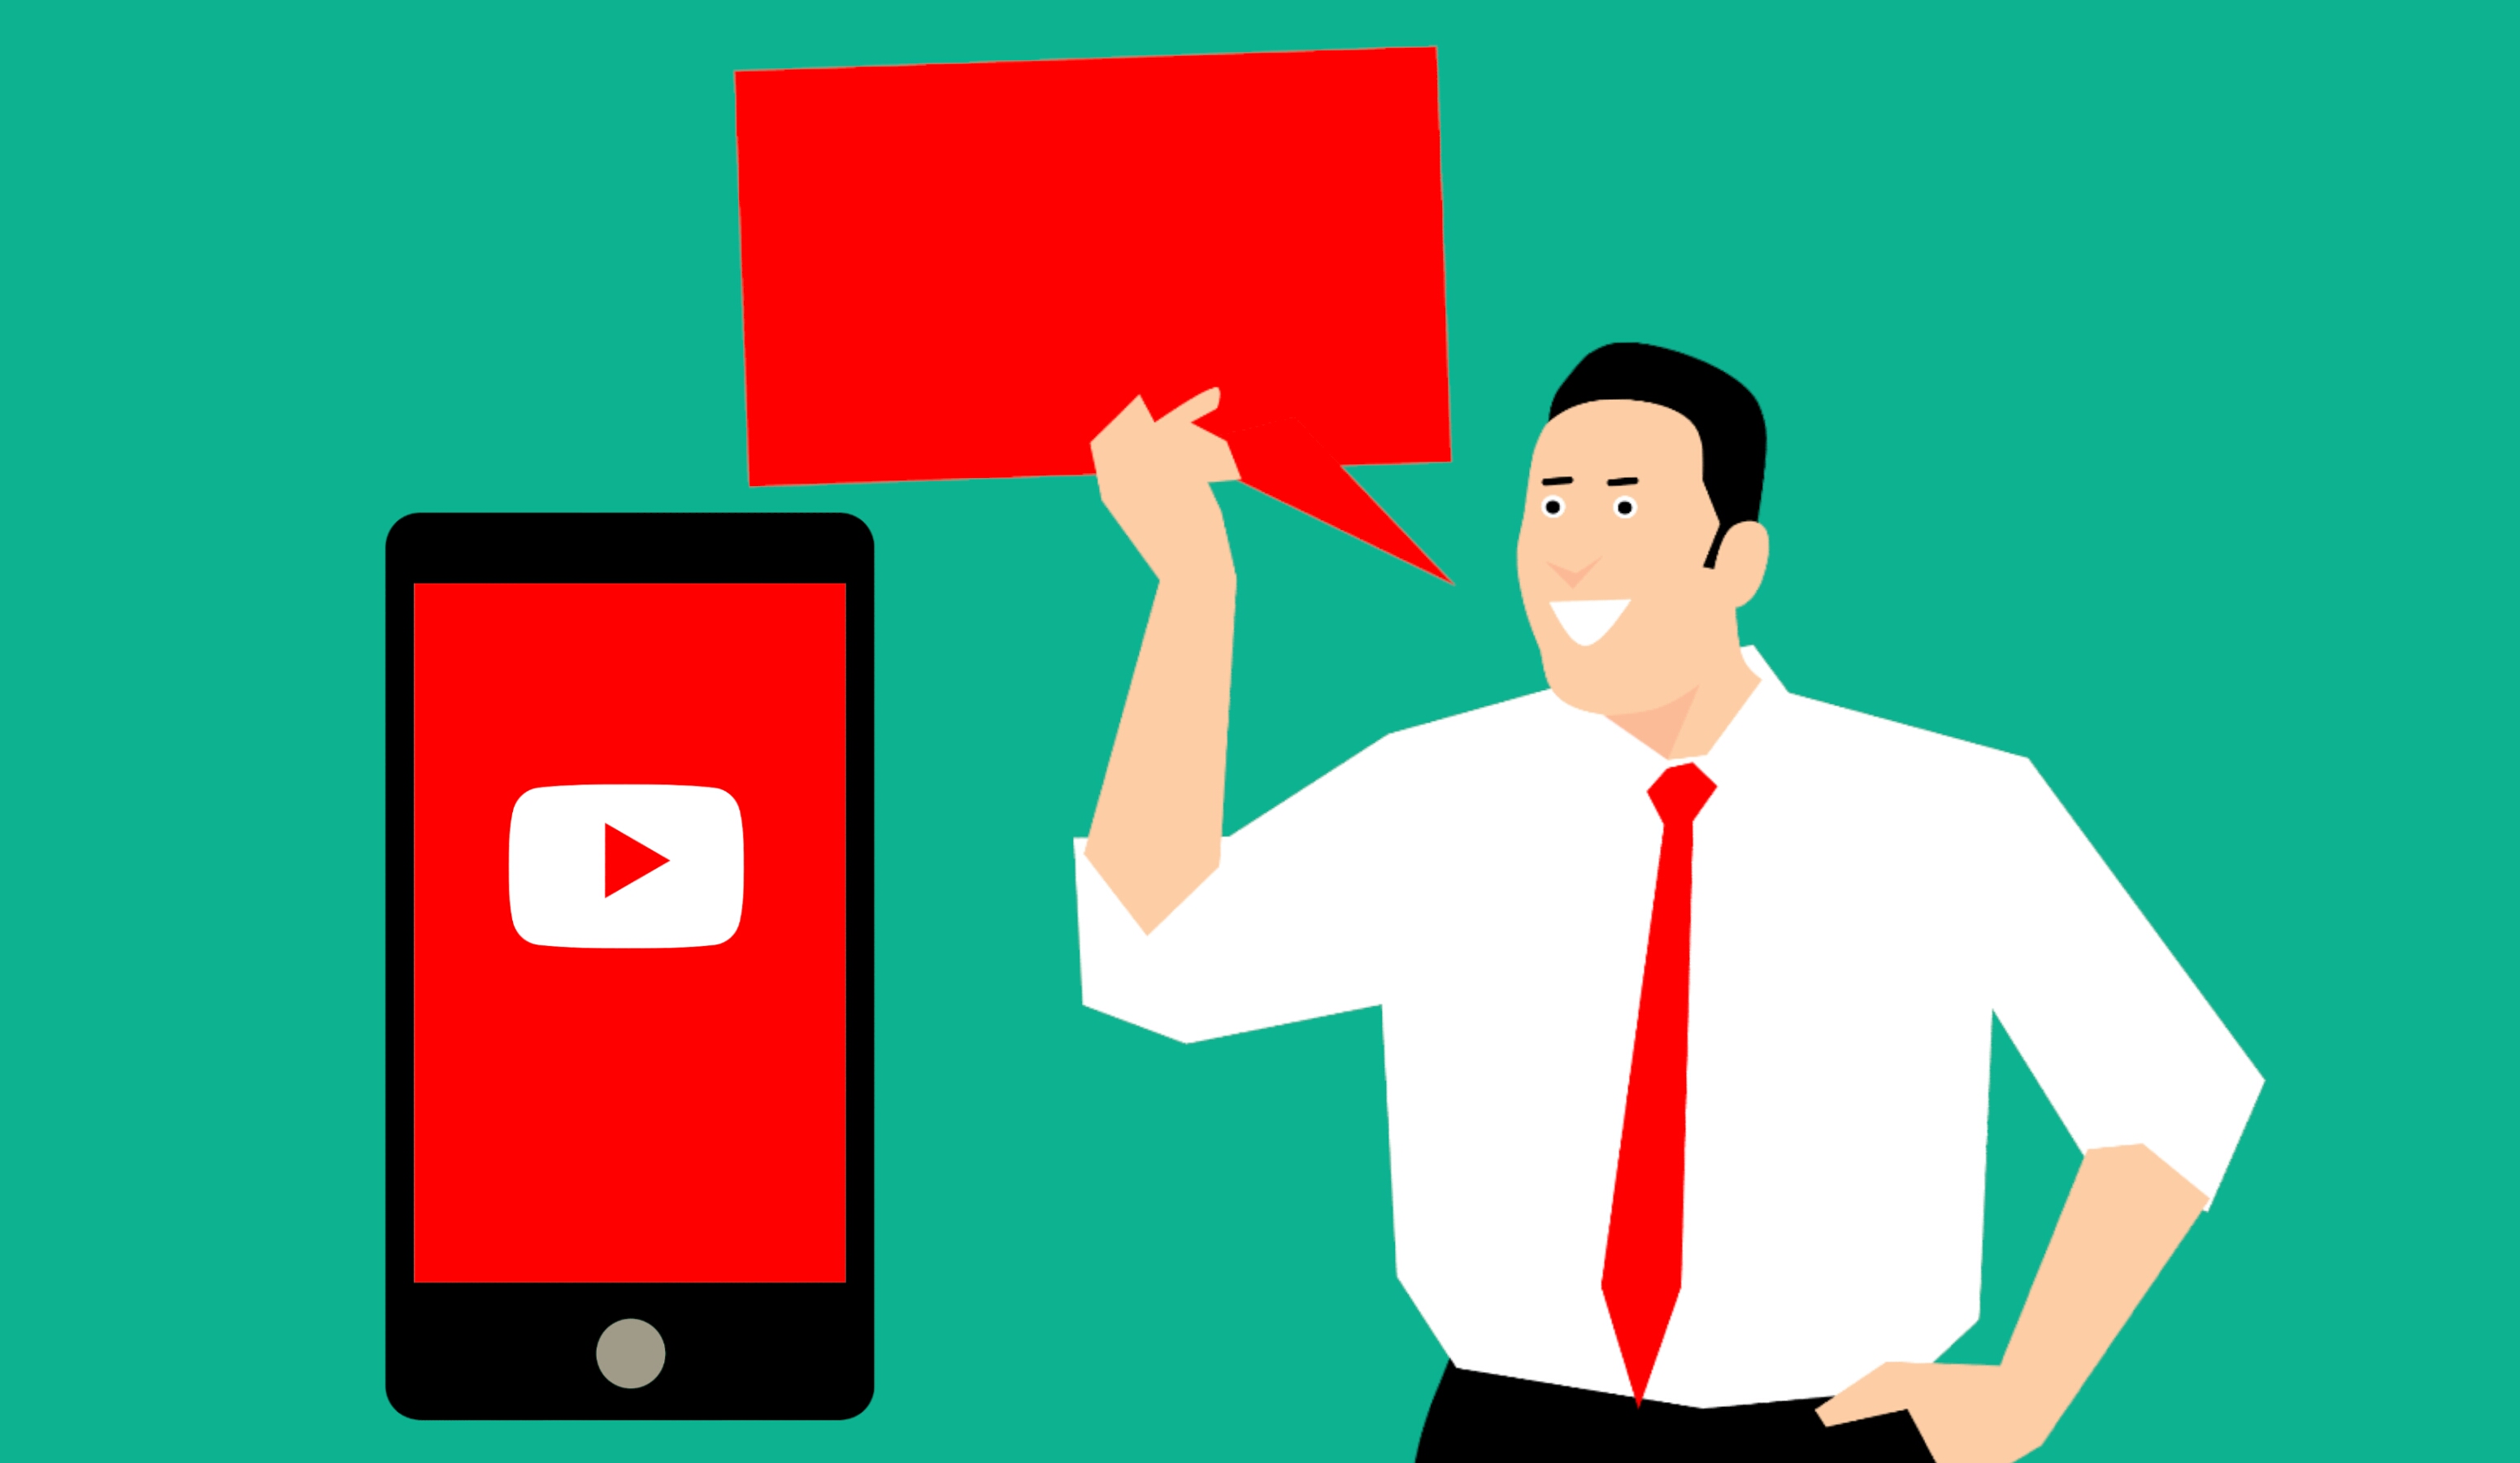
youtube, marketing, streaming, social media, application, tablet, young, full, using, body, business, businessman, person, digital, computer, holding, work, handsome, length, happy, technology, tech, background, smart, text, communication, human behavior, conversation, public speaking, line, font, smile, job, megaphone, brand, illustration